Brent Cross Shopping Centre

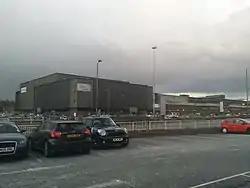
Centre complex as seen (from the John Lewis end) from the parking area

Brent Cross Shopping Centre is a large shopping centre in Hendon, North London, owned by Hammerson and Abrdn. Located by the Brent Cross interchange, it opened in 1976 as the UK's first out-of-town shopping centre. Brent Cross attracted 15–16 million shoppers a year as of 2011 and has one of the largest incomes per unit area of retail space in the country.